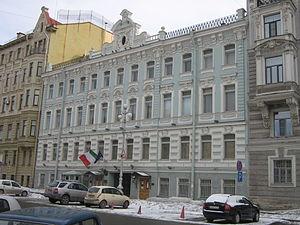
Saint-Pétersbourg. .
Ceci est une liste des représentations diplomatiques en Russie. En tant que plus grand pays du monde, membre permanent du Conseil de sécurité des Nations Unies, puissance régionale en Europe et en Asie et principal État successeur de l'Union soviétique, la Fédération de Russie accueille une importante communauté diplomatique dans sa capitale, Moscou. Moscou abrite 148 ambassades, de nombreux pays ont également des consulats généraux et des consulats dans tout le pays.